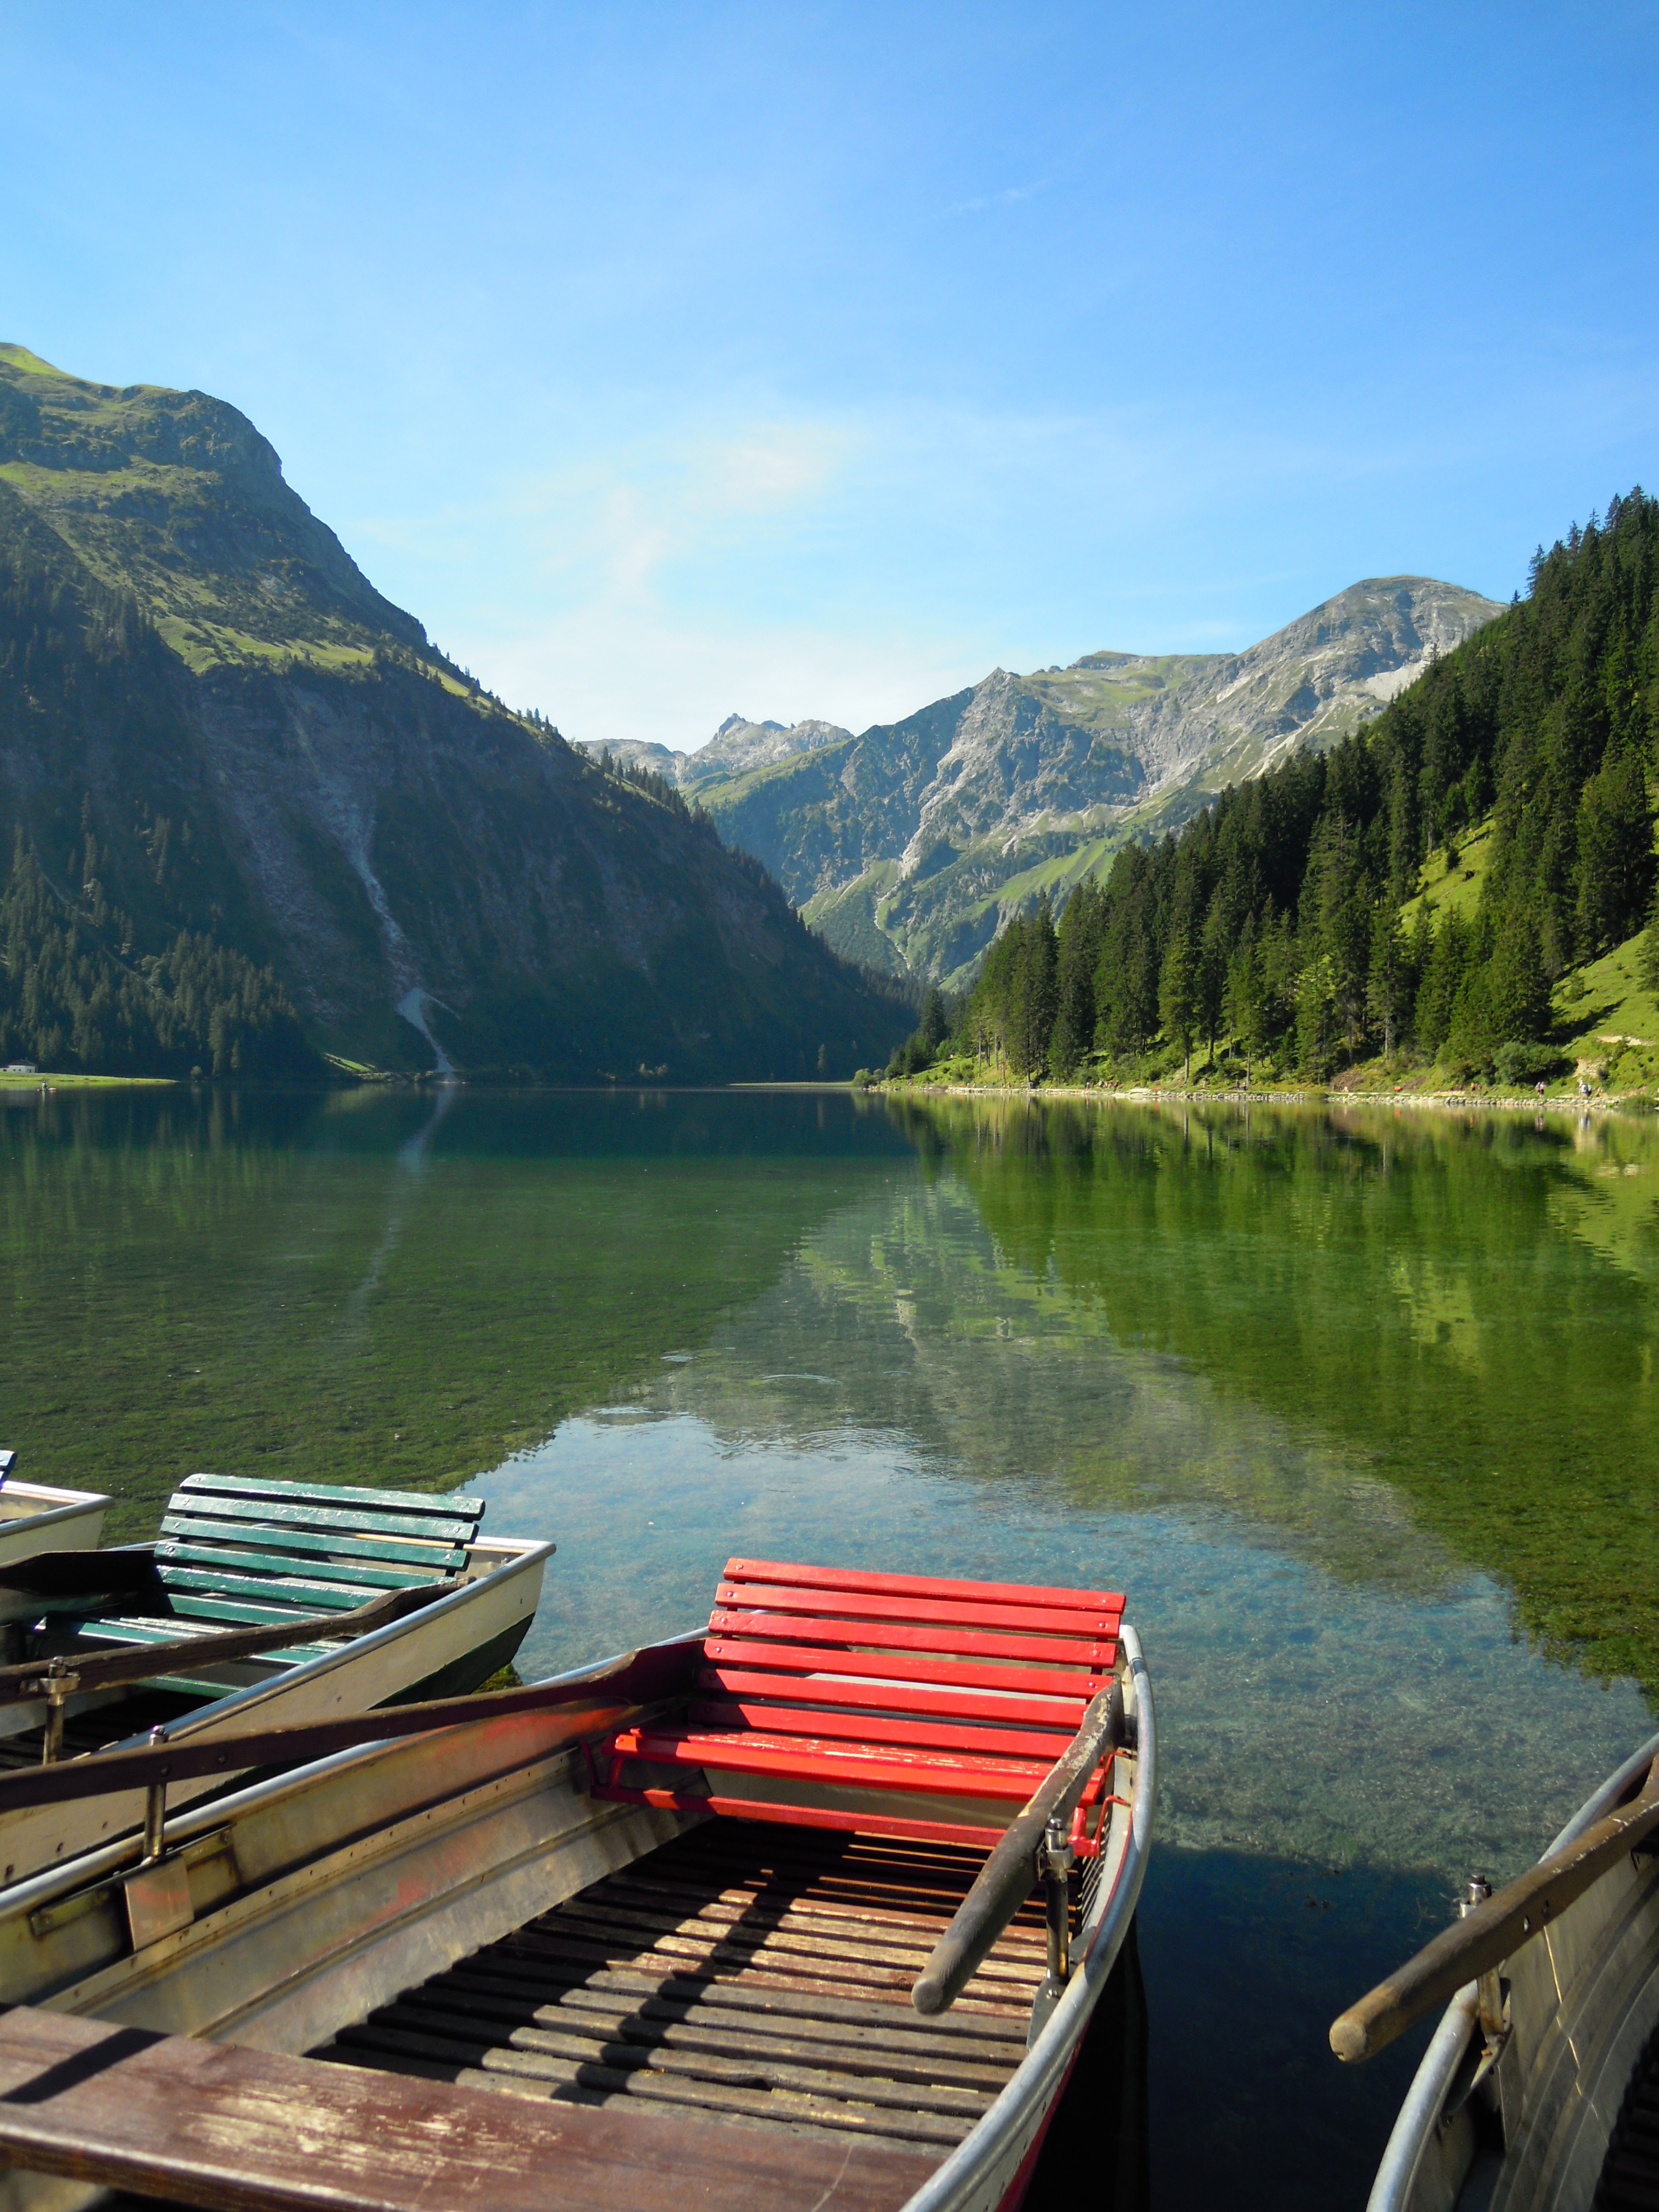
landscape, water, nature, mountain, hiking, boat, lake, view, river, vehicle, fjord, reservoir, body of water, austria, rowing boat, mountains, loch, landform, vilsalpsee, tannheimertal, watercraft rowing